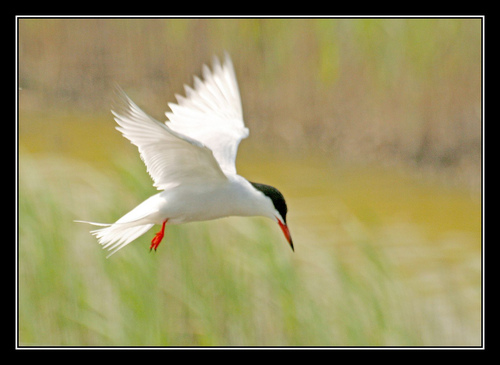
this large bird is almost completely white, with a black crown and orange feet and bill.
this is a white bird with a black head and orange feet.
this bird has a black crown, long white wings, and bright orange feet.
this bird has a white body and wings, orange feet and bill, and black feathers on its head.
this pure-white bird has a vivid red beak, tipped in black, and a black crown.
this bird is almost all white with just black on the crown and nape with bright orange feet, and the beak is long and pointed.
this bird is white with black and has a long, pointy beak.
this bird has a black crown as well as a orange bill and white bellya large white bird with black fur on its head, orange feet, large wings, a short tail, and a long narrow orange and black beak.
small white bird with a black head and nape, rich orange beak with a black tip and rich orange legs and feet.
Species: Common Tern